Shane McGrath (footballer, born 1919)

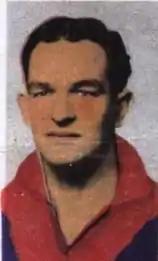

James Patrick "Shane" McGrath (6 June 1919 – 1 November 1974) was an Australian rules footballer who played for Melbourne in the Victorian Football League during the 1940s.